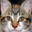
Label: cat